The Haunt of Fear

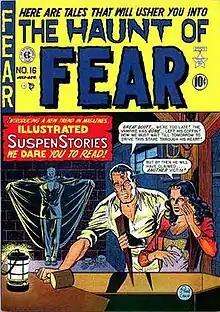
"The Haunt of Fear" #16 (2) (July/Aug 1950)Cover art by Johnny Craig

The Haunt of Fear is an American bi-monthly horror comic anthology series that was published by EC Comics from 1950 to 1954 created by Bill Gaines and Al Feldstein. The magazine began in June 1947 as "Fat and Slat". It continued under this title for four issues before becoming "Gunfighter" (#5–14). It was retitled "The Haunt of Fear" with issue #15 (1) (May/June 1950). The numbering was reset after #17 (3). The comic bore this title for 28 issues until being discontinued after issue #28 (November/December 1954).